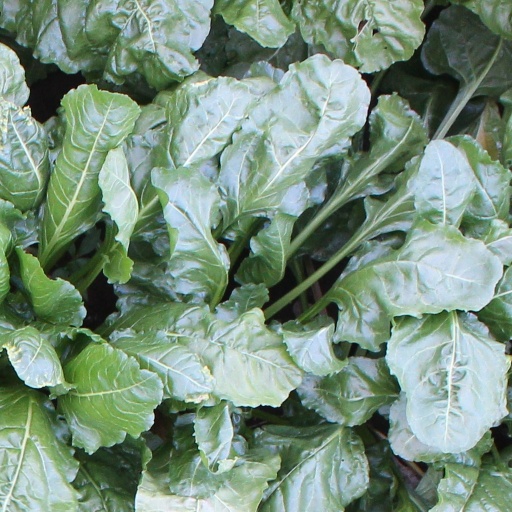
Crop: sugar beet